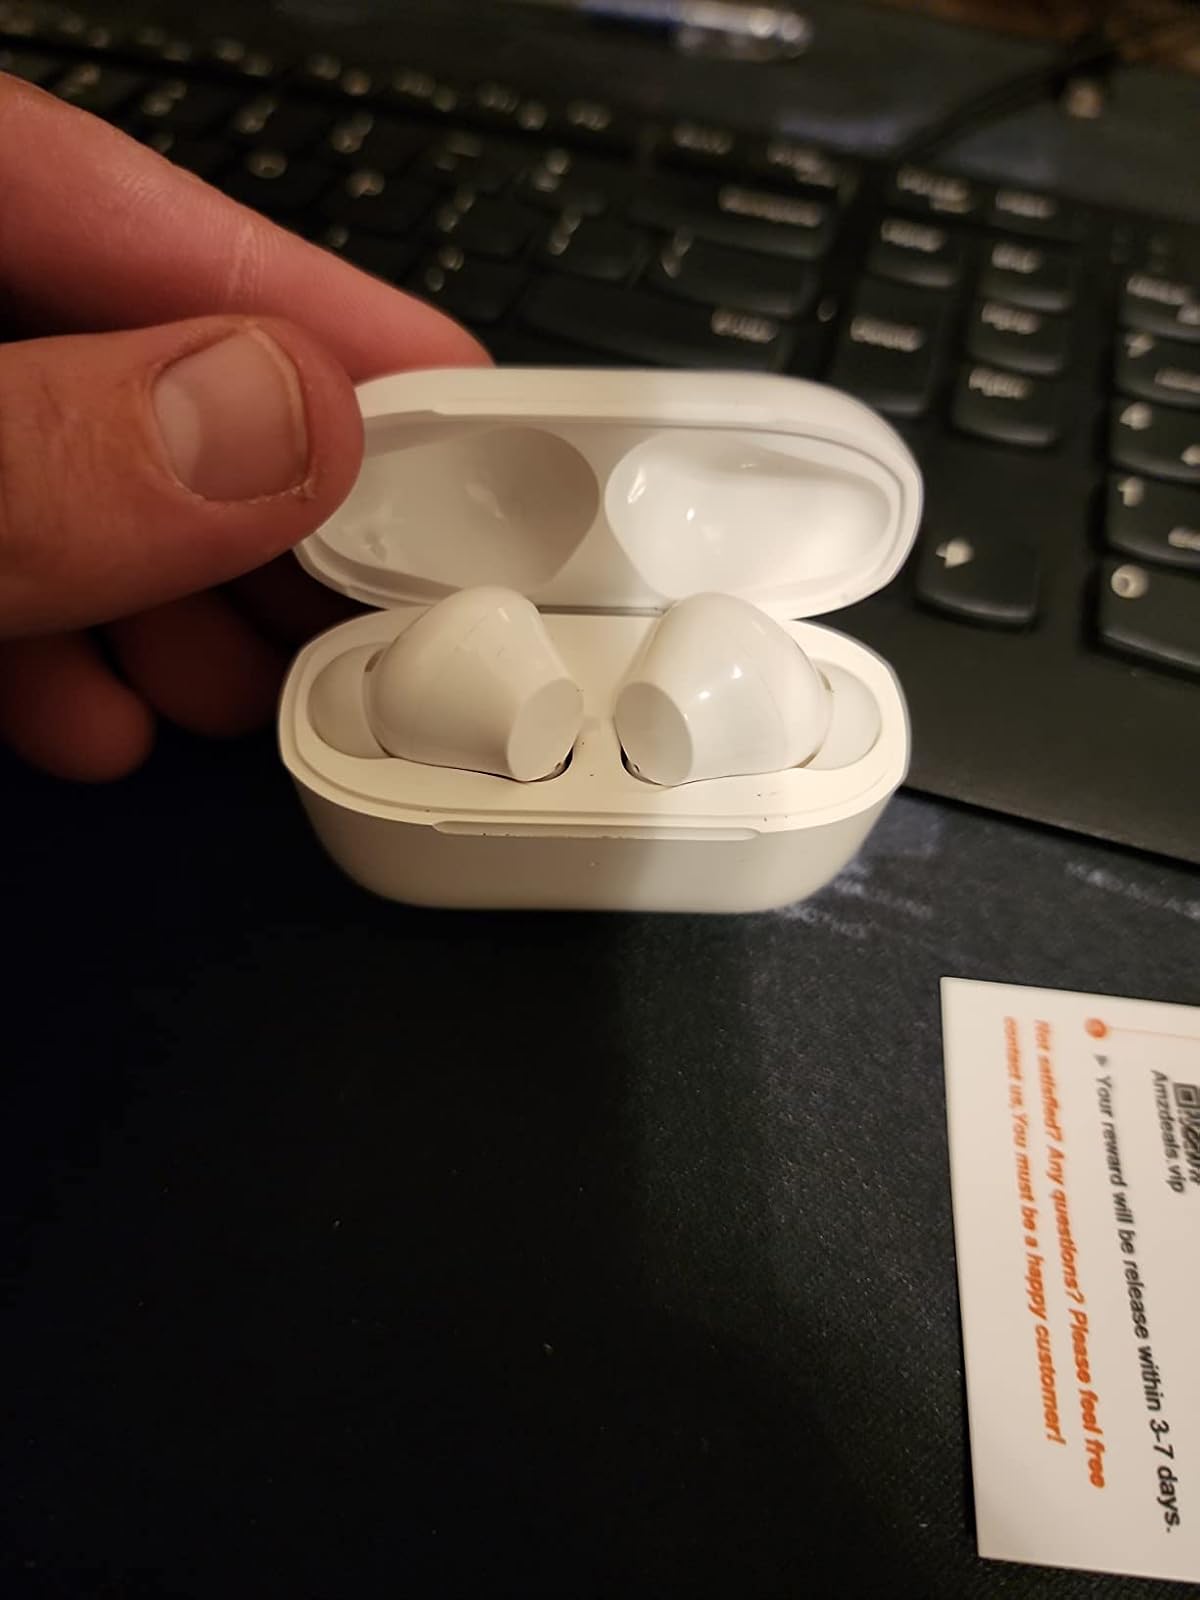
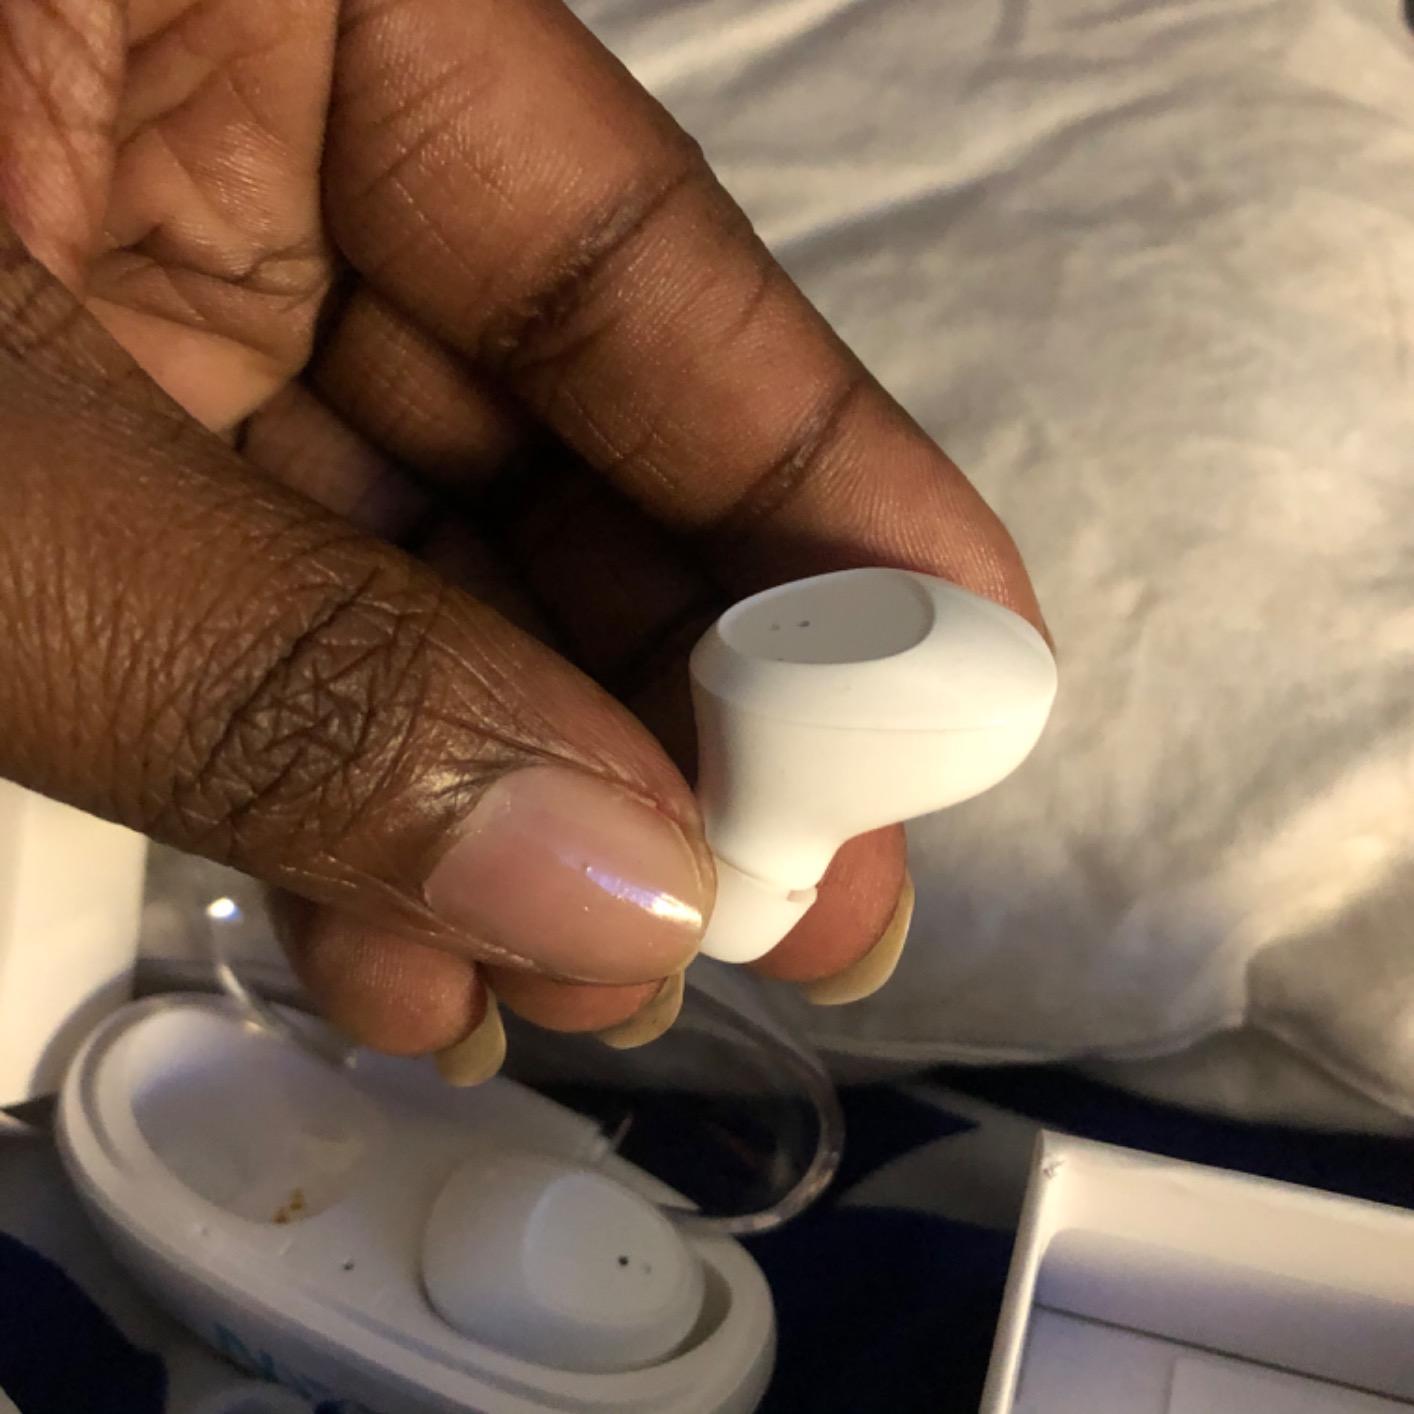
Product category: earbuds
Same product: no